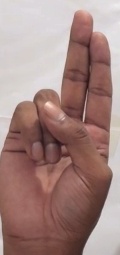
ASL sign: U